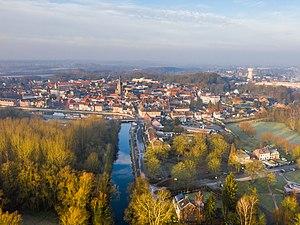
Condé-sur-l'Escaut est une commune française située dans le département du Nord, en région Hauts-de-France.